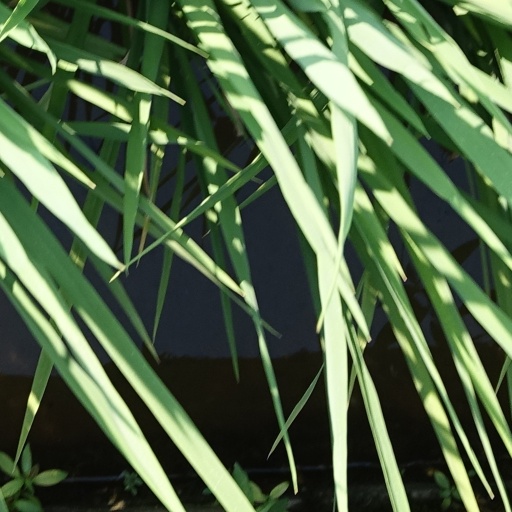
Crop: rice